2019 Ecuadorian protests

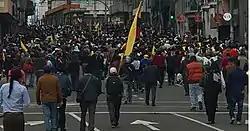
Protests on 11 October

On 10 October, Ecuador remained paralyzed as thousands of demonstrators marched and chanted demands for the return of the fuel subsidy and the resignation of President Moreno. Indigenous groups established headquarters at a cultural center in Quito. Demonstrators captured 10 police officers, making them take off their riot gear and carry the coffin of a dead indigenous protester before releasing them shortly thereafter. At the Casa de la Cultura Ecuatoriana, where protesters made their headquarters, the captured authorities were paraded in public.